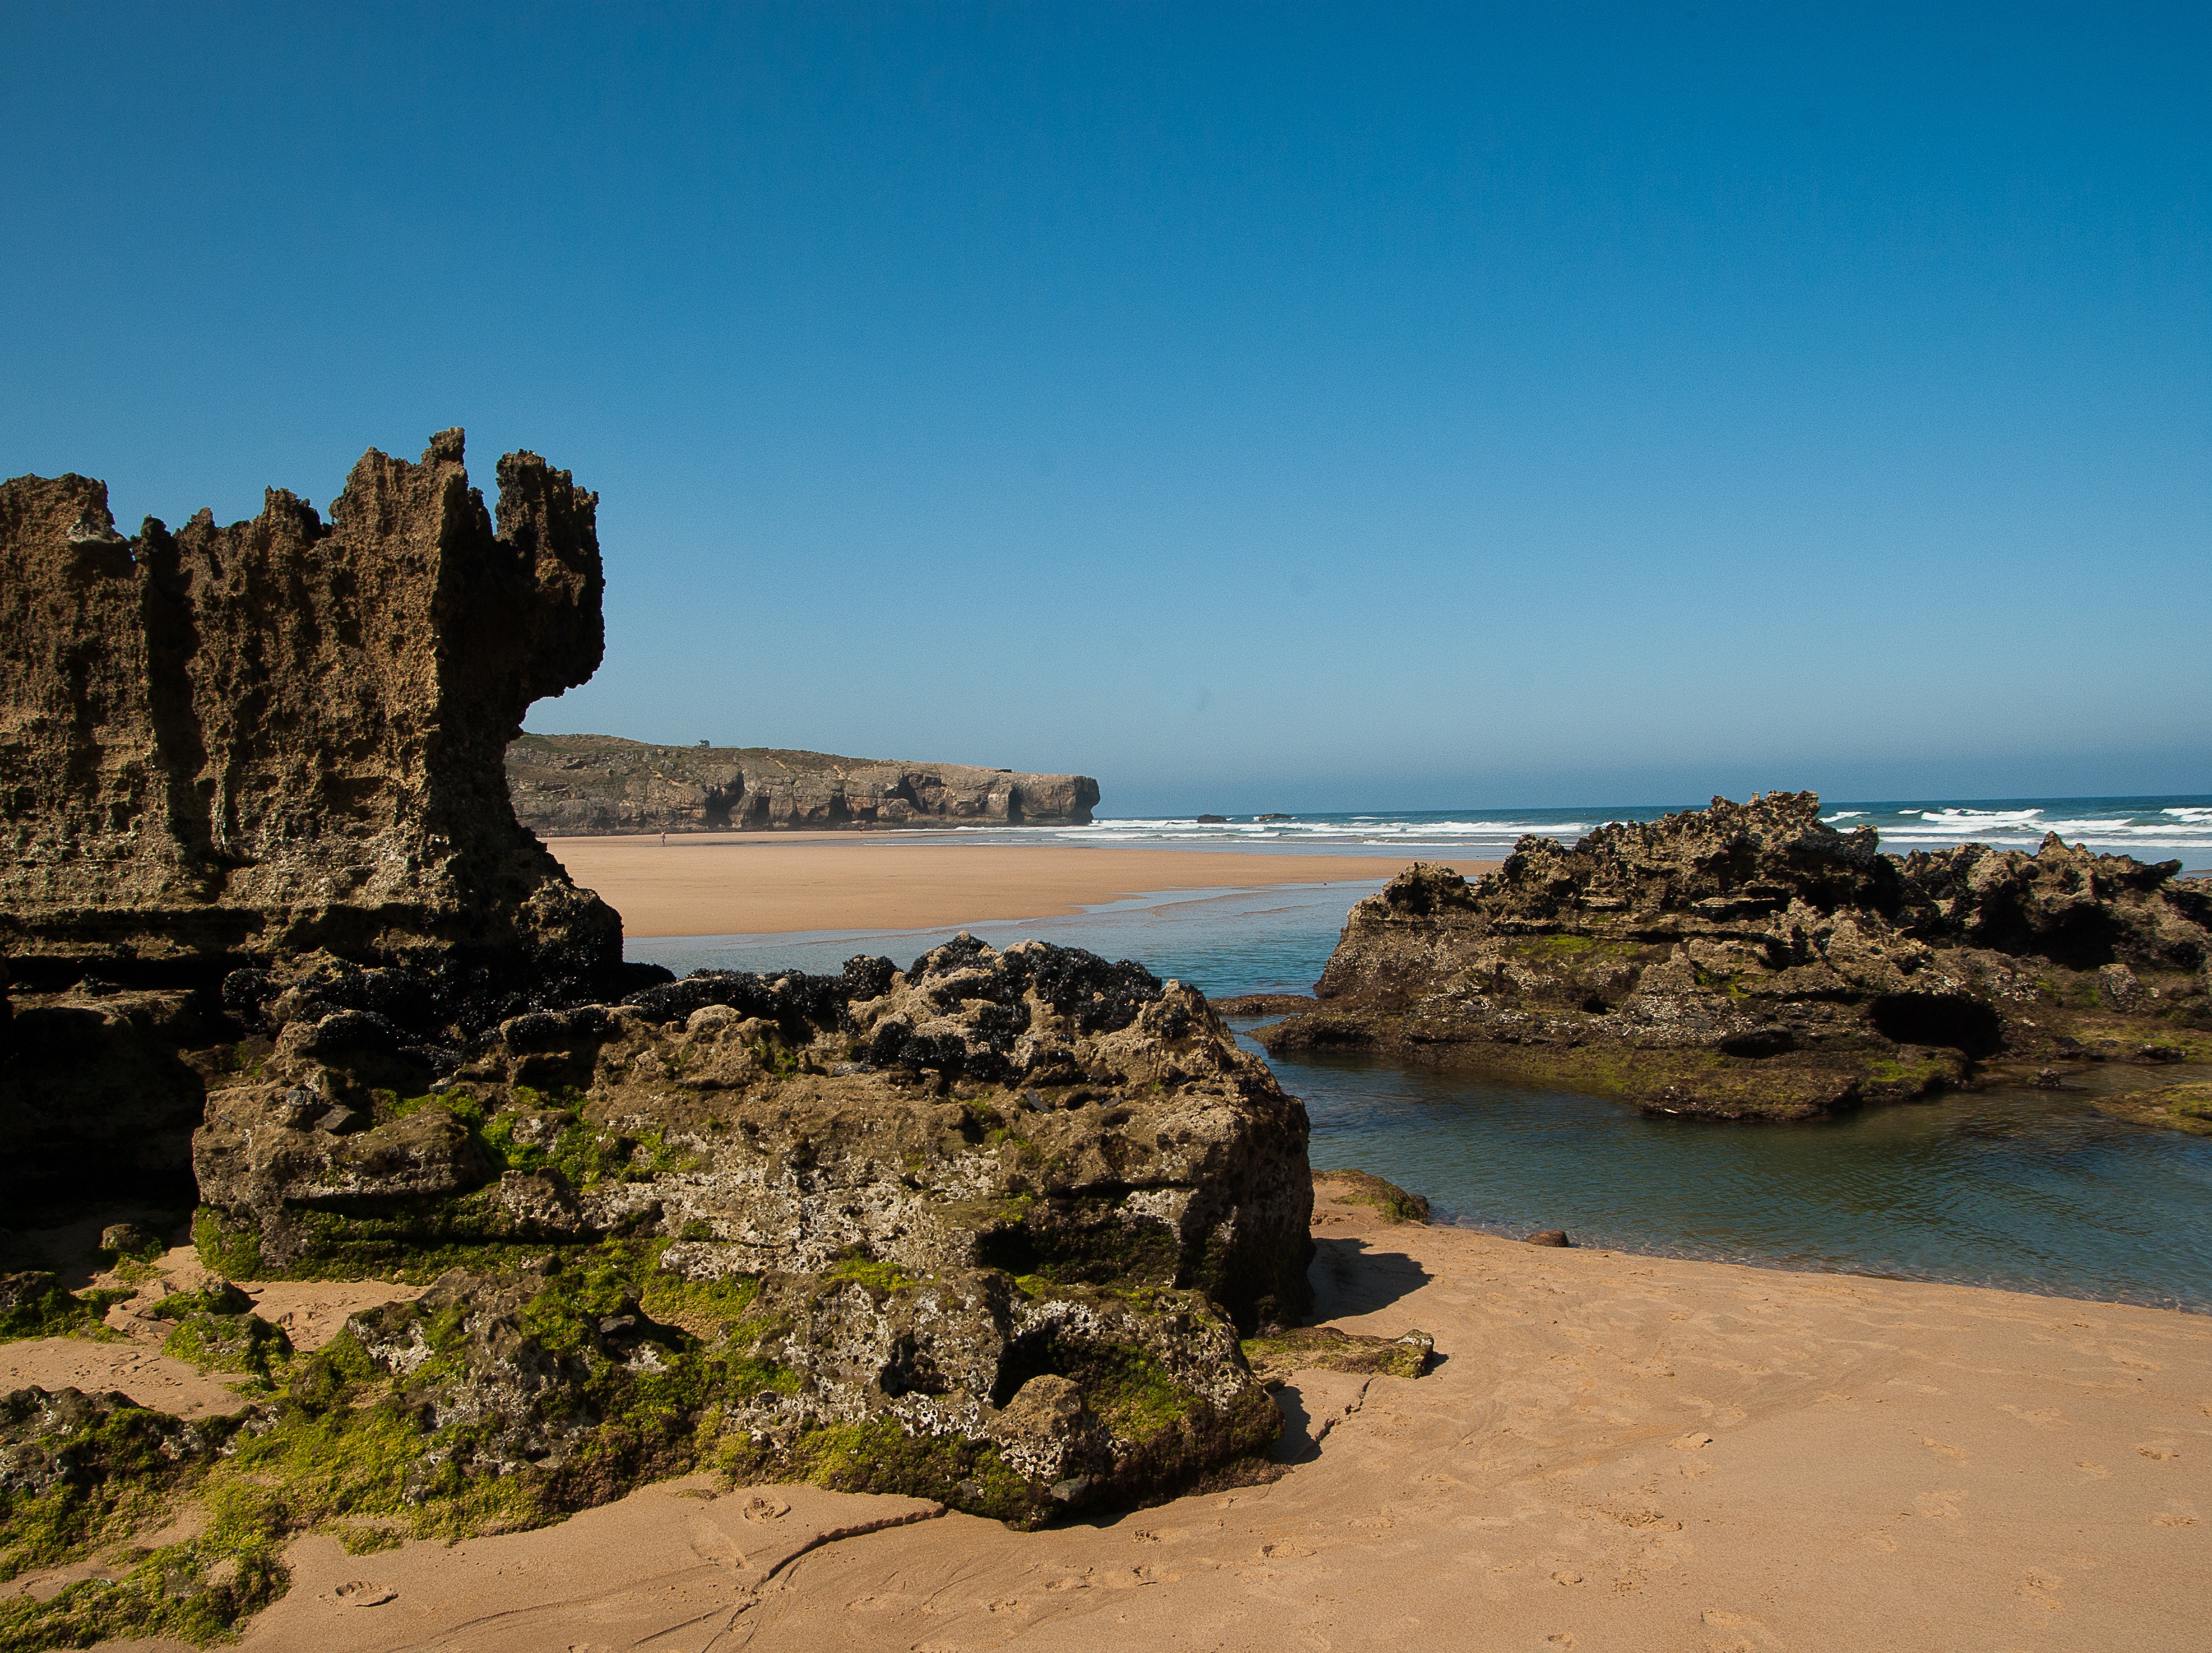
beach, landscape, sea, coast, water, sand, rock, ocean, horizon, shore, wave, tide, vacation, formation, cliff, cove, tower, bay, stack, terrain, material, erosion, body of water, rocks, geology, algae, cape, islet